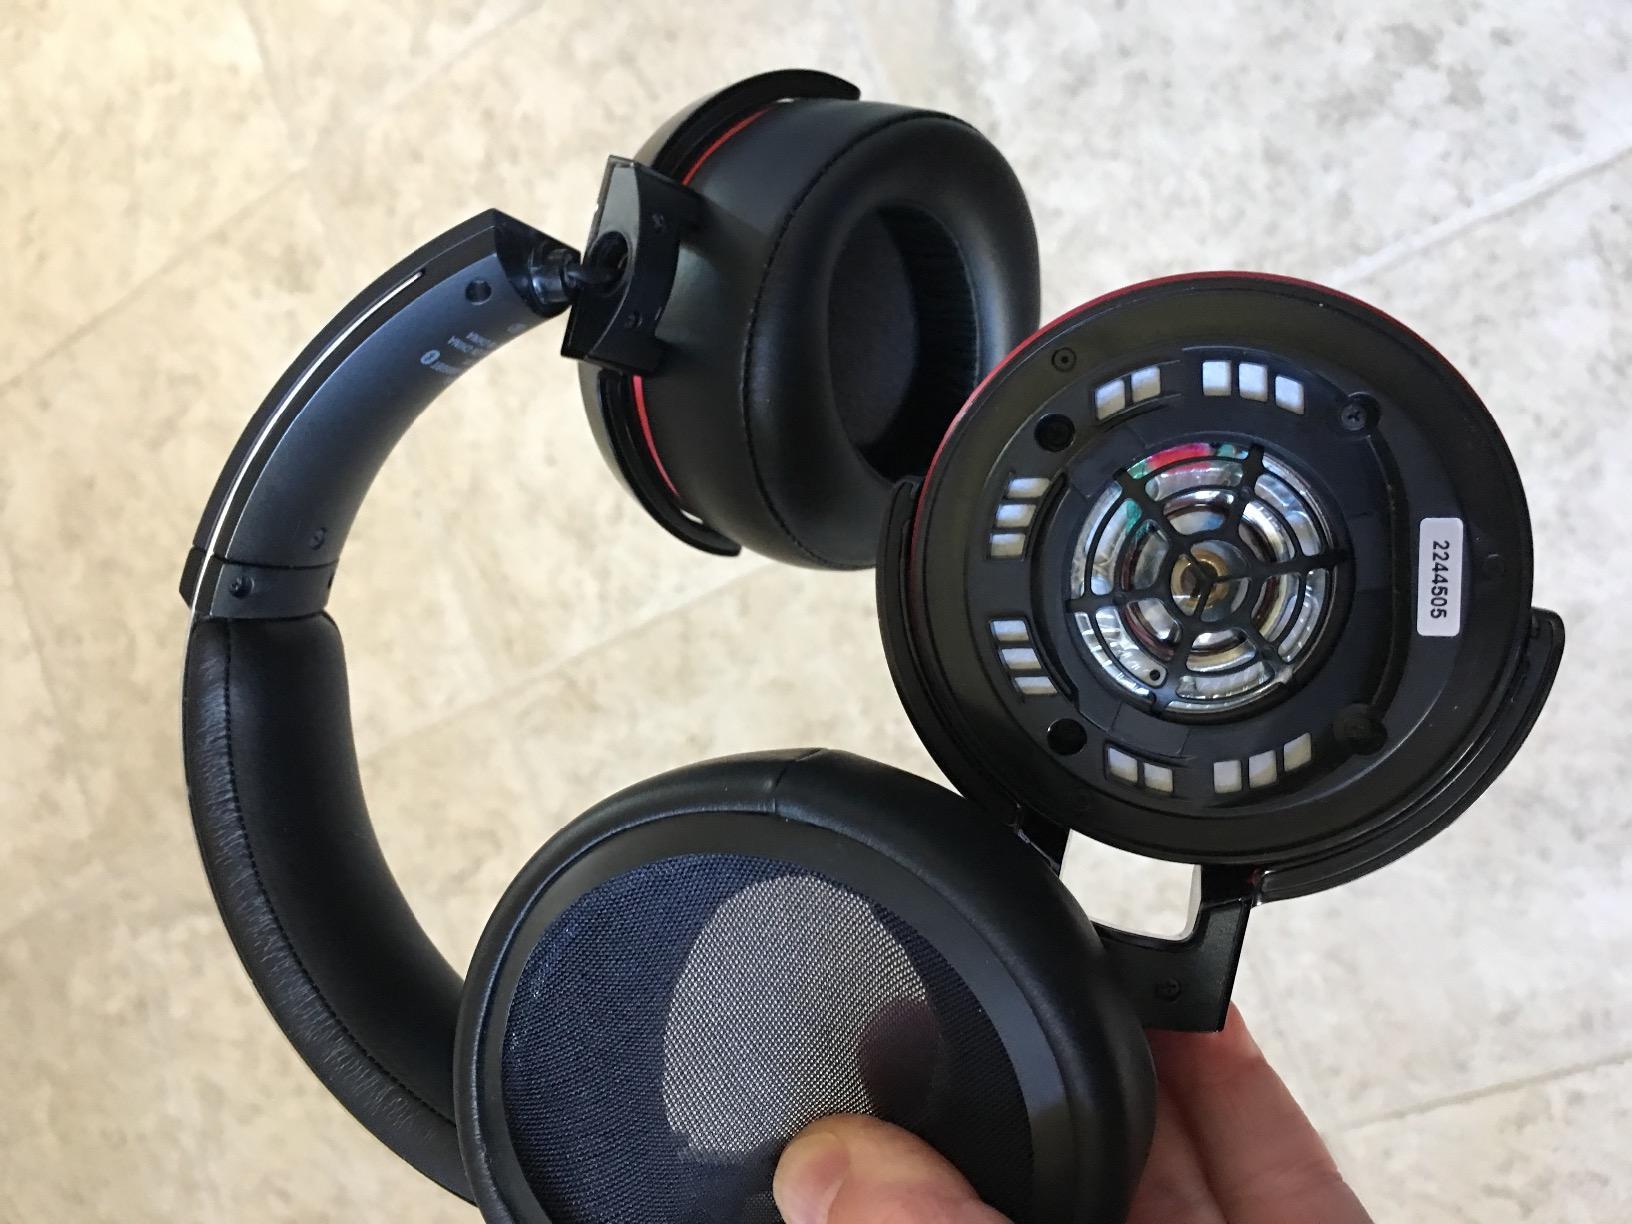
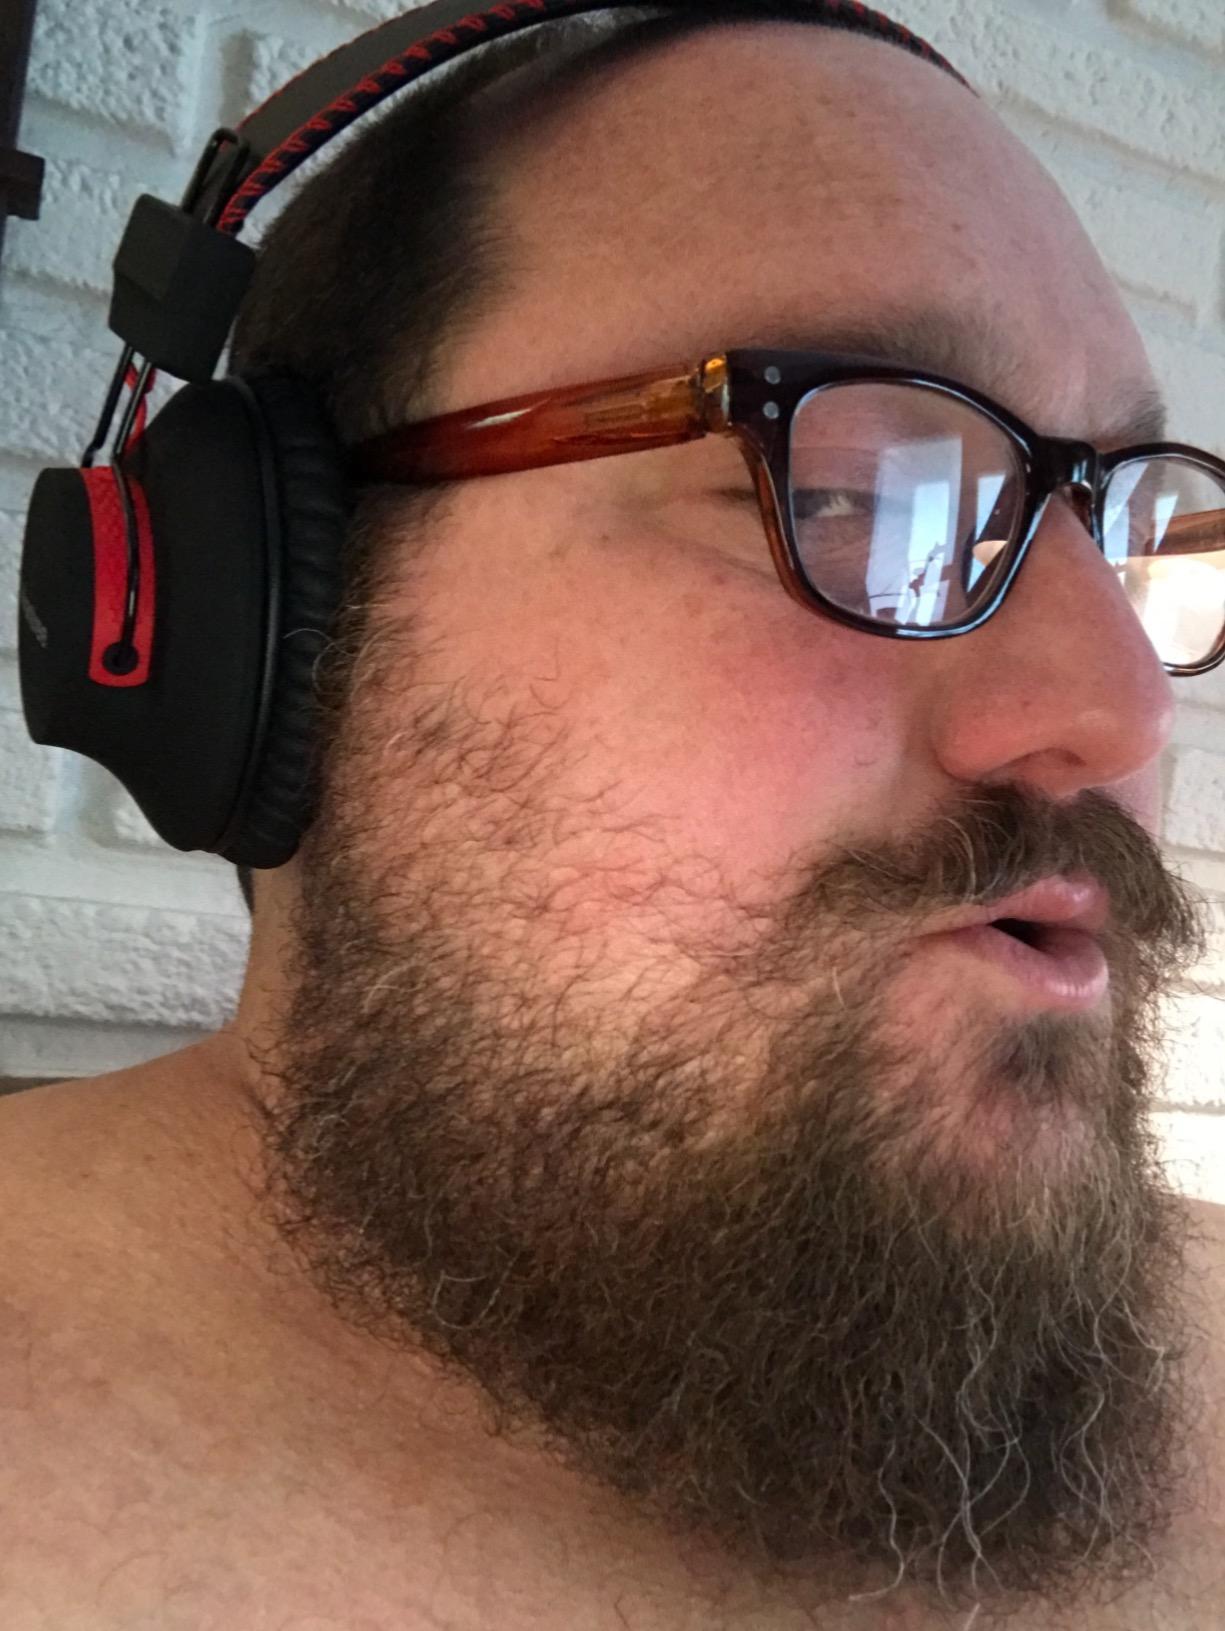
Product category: headphones
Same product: no